Book of Proverbs

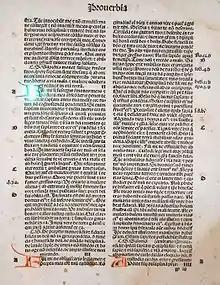
A page of the Book of Proverbs from a Bible from 1497

Along with the other examples of the biblical wisdom tradition – Job and Ecclesiastes and some other writings – Proverbs raises questions of values, moral behavior, the meaning of human life, and righteous conduct. The three retain an ongoing relevance for both religious and secular readers, Job and Ecclesiastes through the boldness of their dissent from received tradition, Proverbs in its worldliness and satiric shrewdness. Wisdom is as close as biblical literature comes to Greek philosophy, of which it was a contemporary; it shares with the Greeks an inquiry into values and reflections on the human condition, although there is no discussion of ontology, epistemology, metaphysics, and the other abstract issues raised by the Greeks.